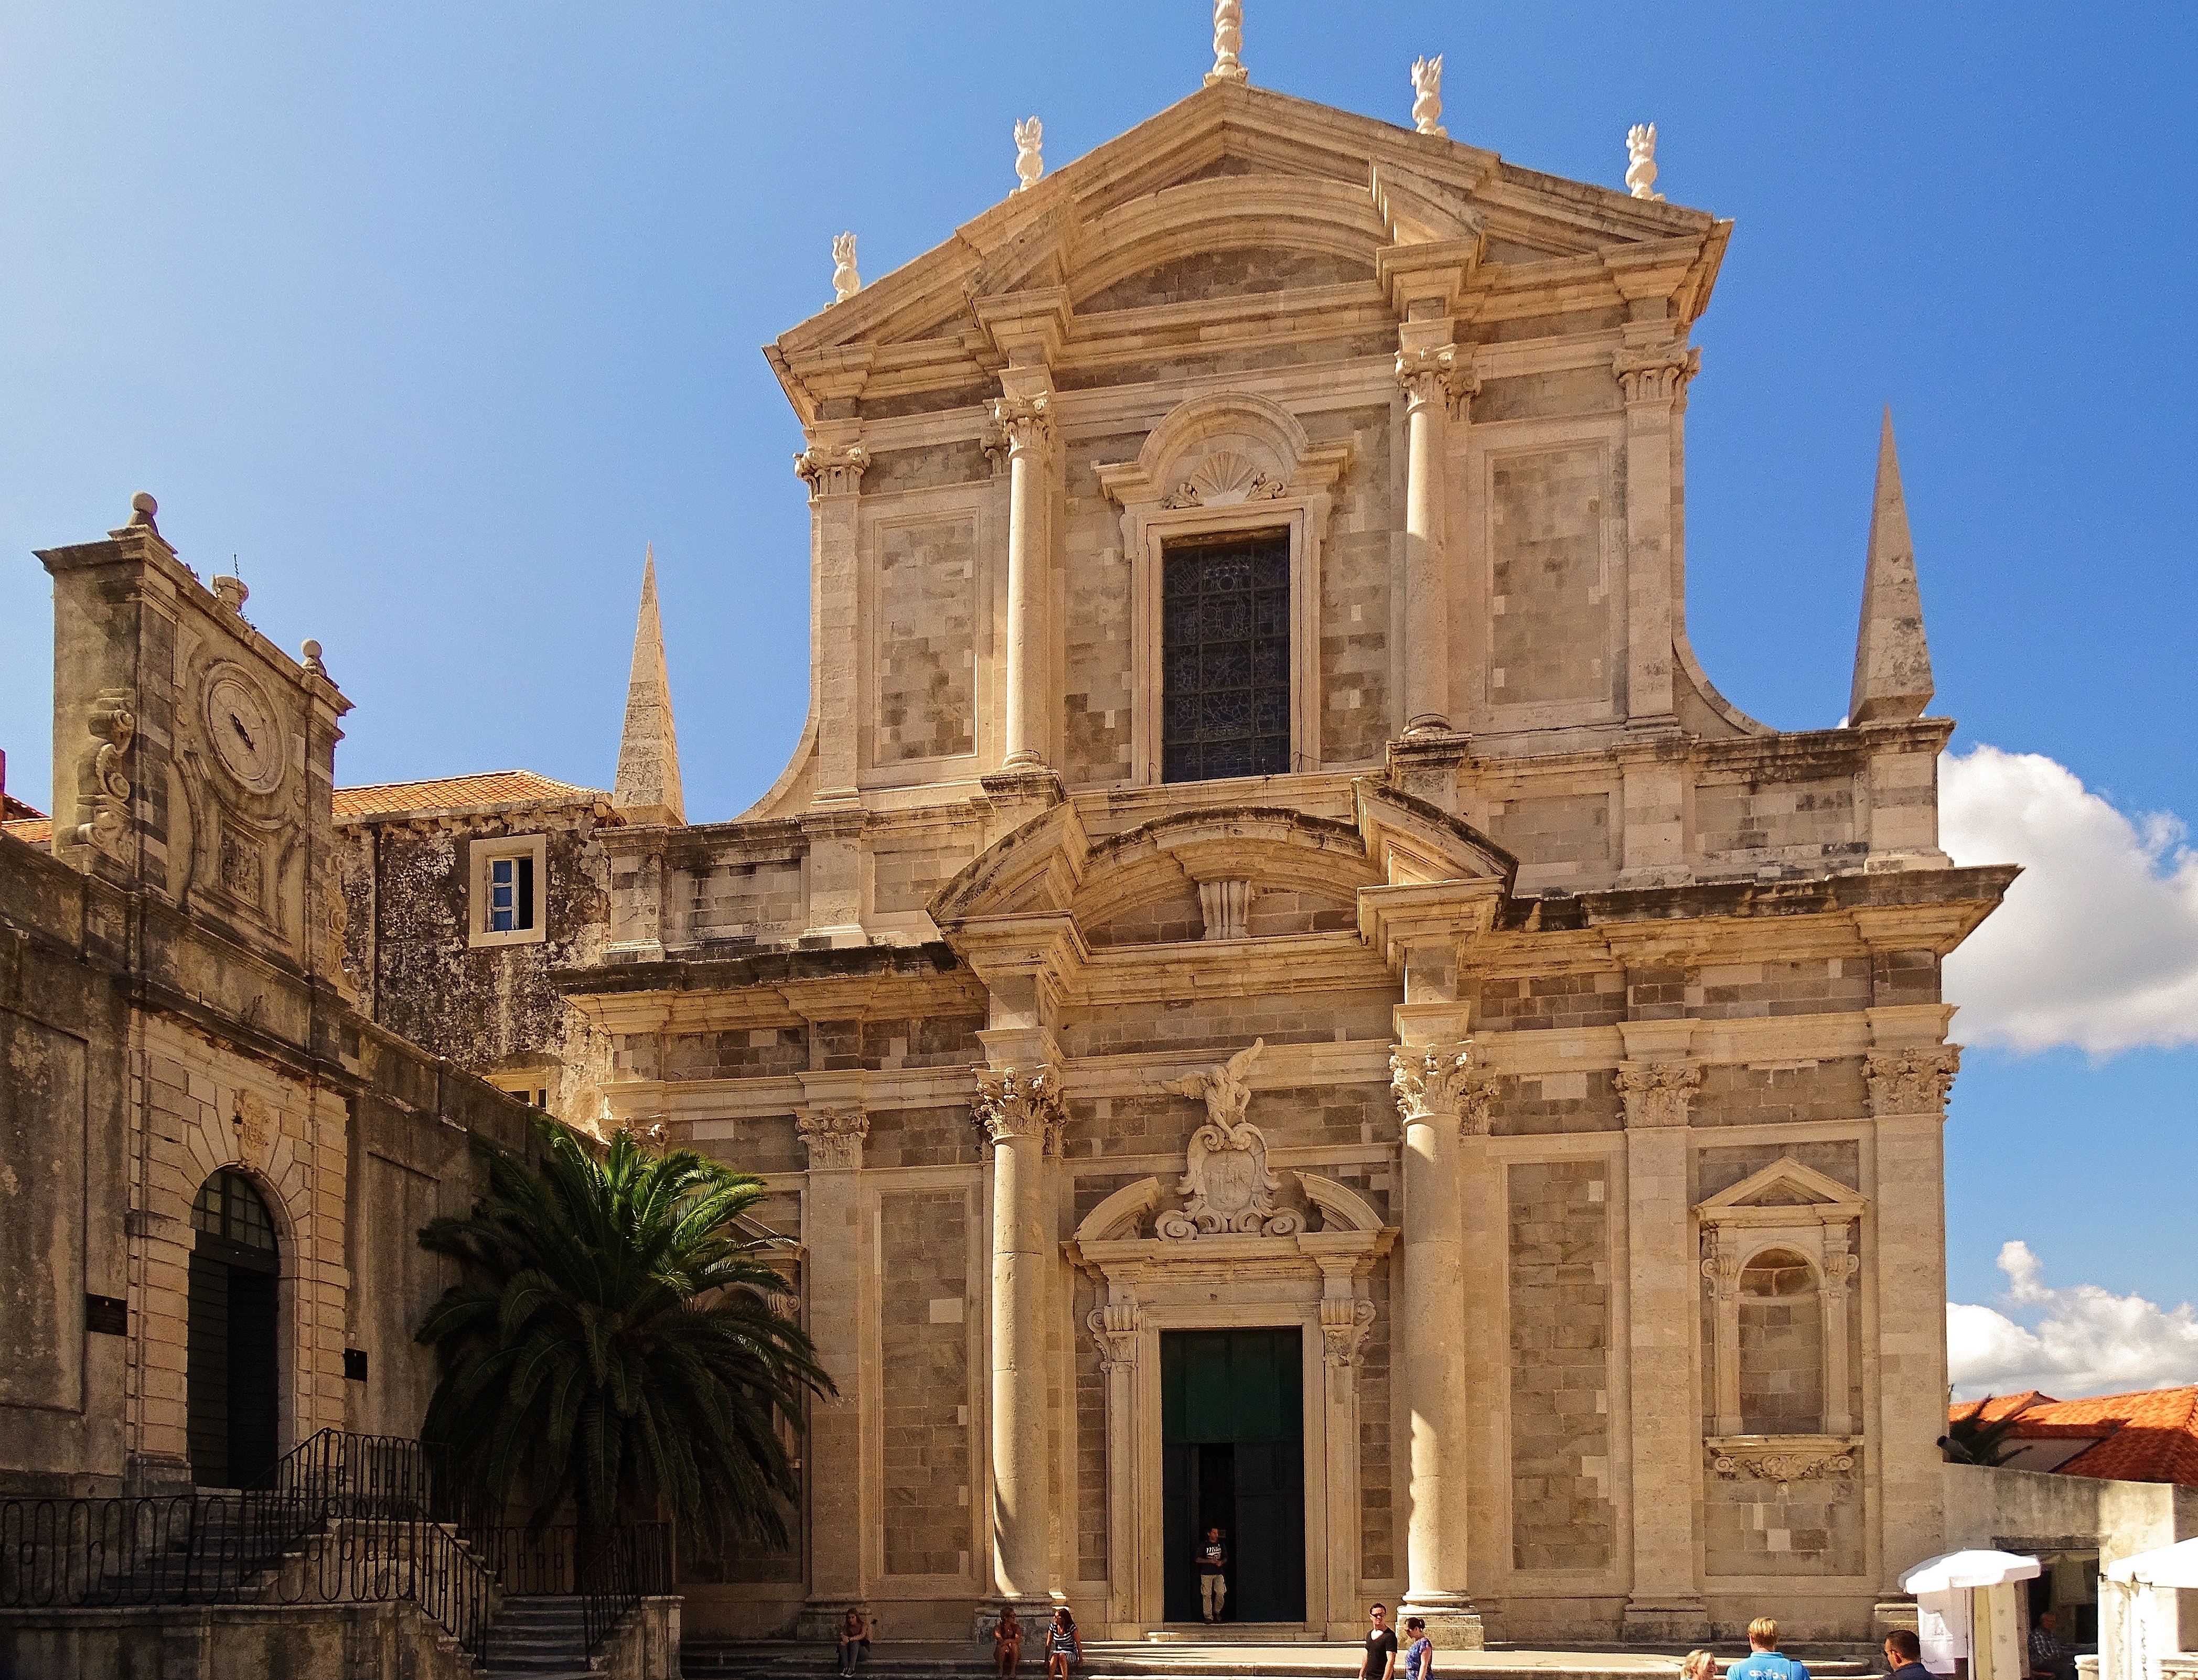
architecture, building, palace, arch, landmark, facade, church, cathedral, place of worship, old town, croatia, dubrovnik, synagogue, basilica, unesco world heritage site, historic site, ancient history, ancient roman architecture, byzantine architecture